Submarine Development Program

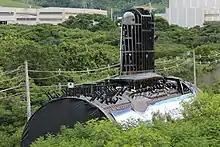
Transfer of sections of the submarine S "Riachuelo" (S40), the first submarine built in Brazil

With a large coastline of about , Brazil has a strong connection to the sea. The coast is a source of mineral, energy and food riches, and is the route for 95% of the country's exports and imports; furthermore, 80% of the Brazilian population is less than from the coast. Hence the justification for the PROSUB, to protect these resources and this vital area. The program was developed as part of the Blue Amazon and the National Defense Strategy, and was created with the goal of providing a "large naval force" including several submarines (conventional and nuclear-powered). Brazil has, under its jurisdiction, about of maritime space. Within this area oil (90% of the national oil), natural gas (77% of the national gas), fish, among other resources, are extracted. Nickel, copper, cobalt and manganese reserves have also been discovered at a depth of . With such an abundant amount of resources, the Brazilian government began to fear that other countries might claim this territory, fundamental to the country's economy and sovereignty, then arising the need for defense and patrolling.